Erik Horrie

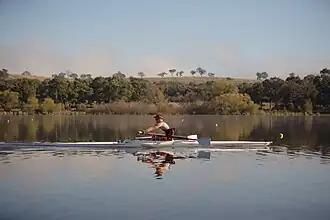

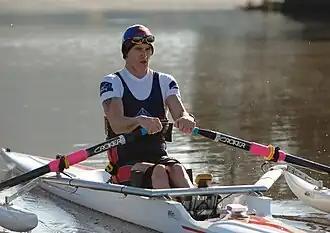

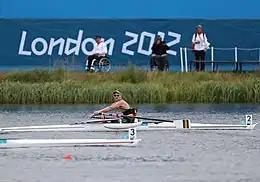

Horrie was classified as a 4 point player. He played in Australia's National Wheelchair Basketball League's Brisbane Spinning Bullets.